Question: Please indicate a possible affordance area of the jump_skateboard that can be used for standing
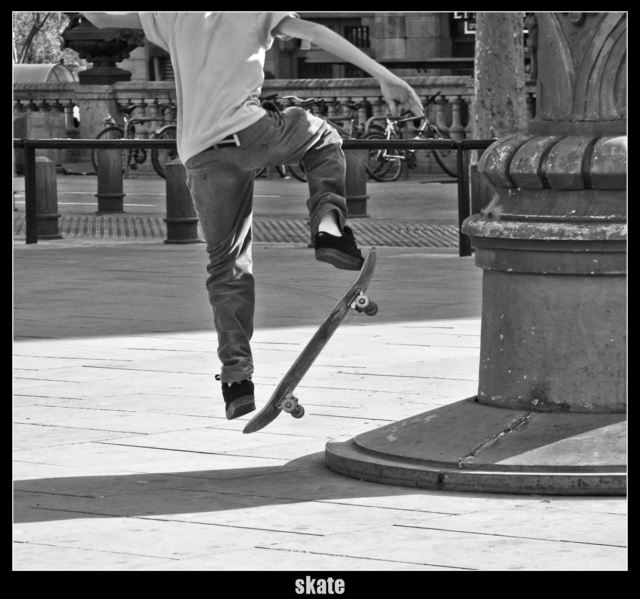
Answer: [227, 230.5, 398, 442.5]